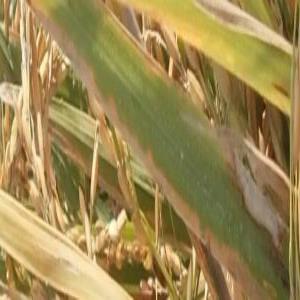
Disease: Bacterialblight